Easter egg

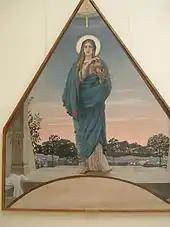
Maria Magdalene, 1899 by Viktor M. Vasnetsov, depicted as one of the Myrrhbearers

An egg hunt is a game in which decorated eggs, which may be hard-boiled chicken eggs, chocolate eggs, or artificial eggs containing candies, are hidden for children to find. The eggs often vary in size, and may be hidden both indoors and outdoors. When the hunt is over, prizes may be given for the largest number of eggs collected, or for the largest or the smallest egg.